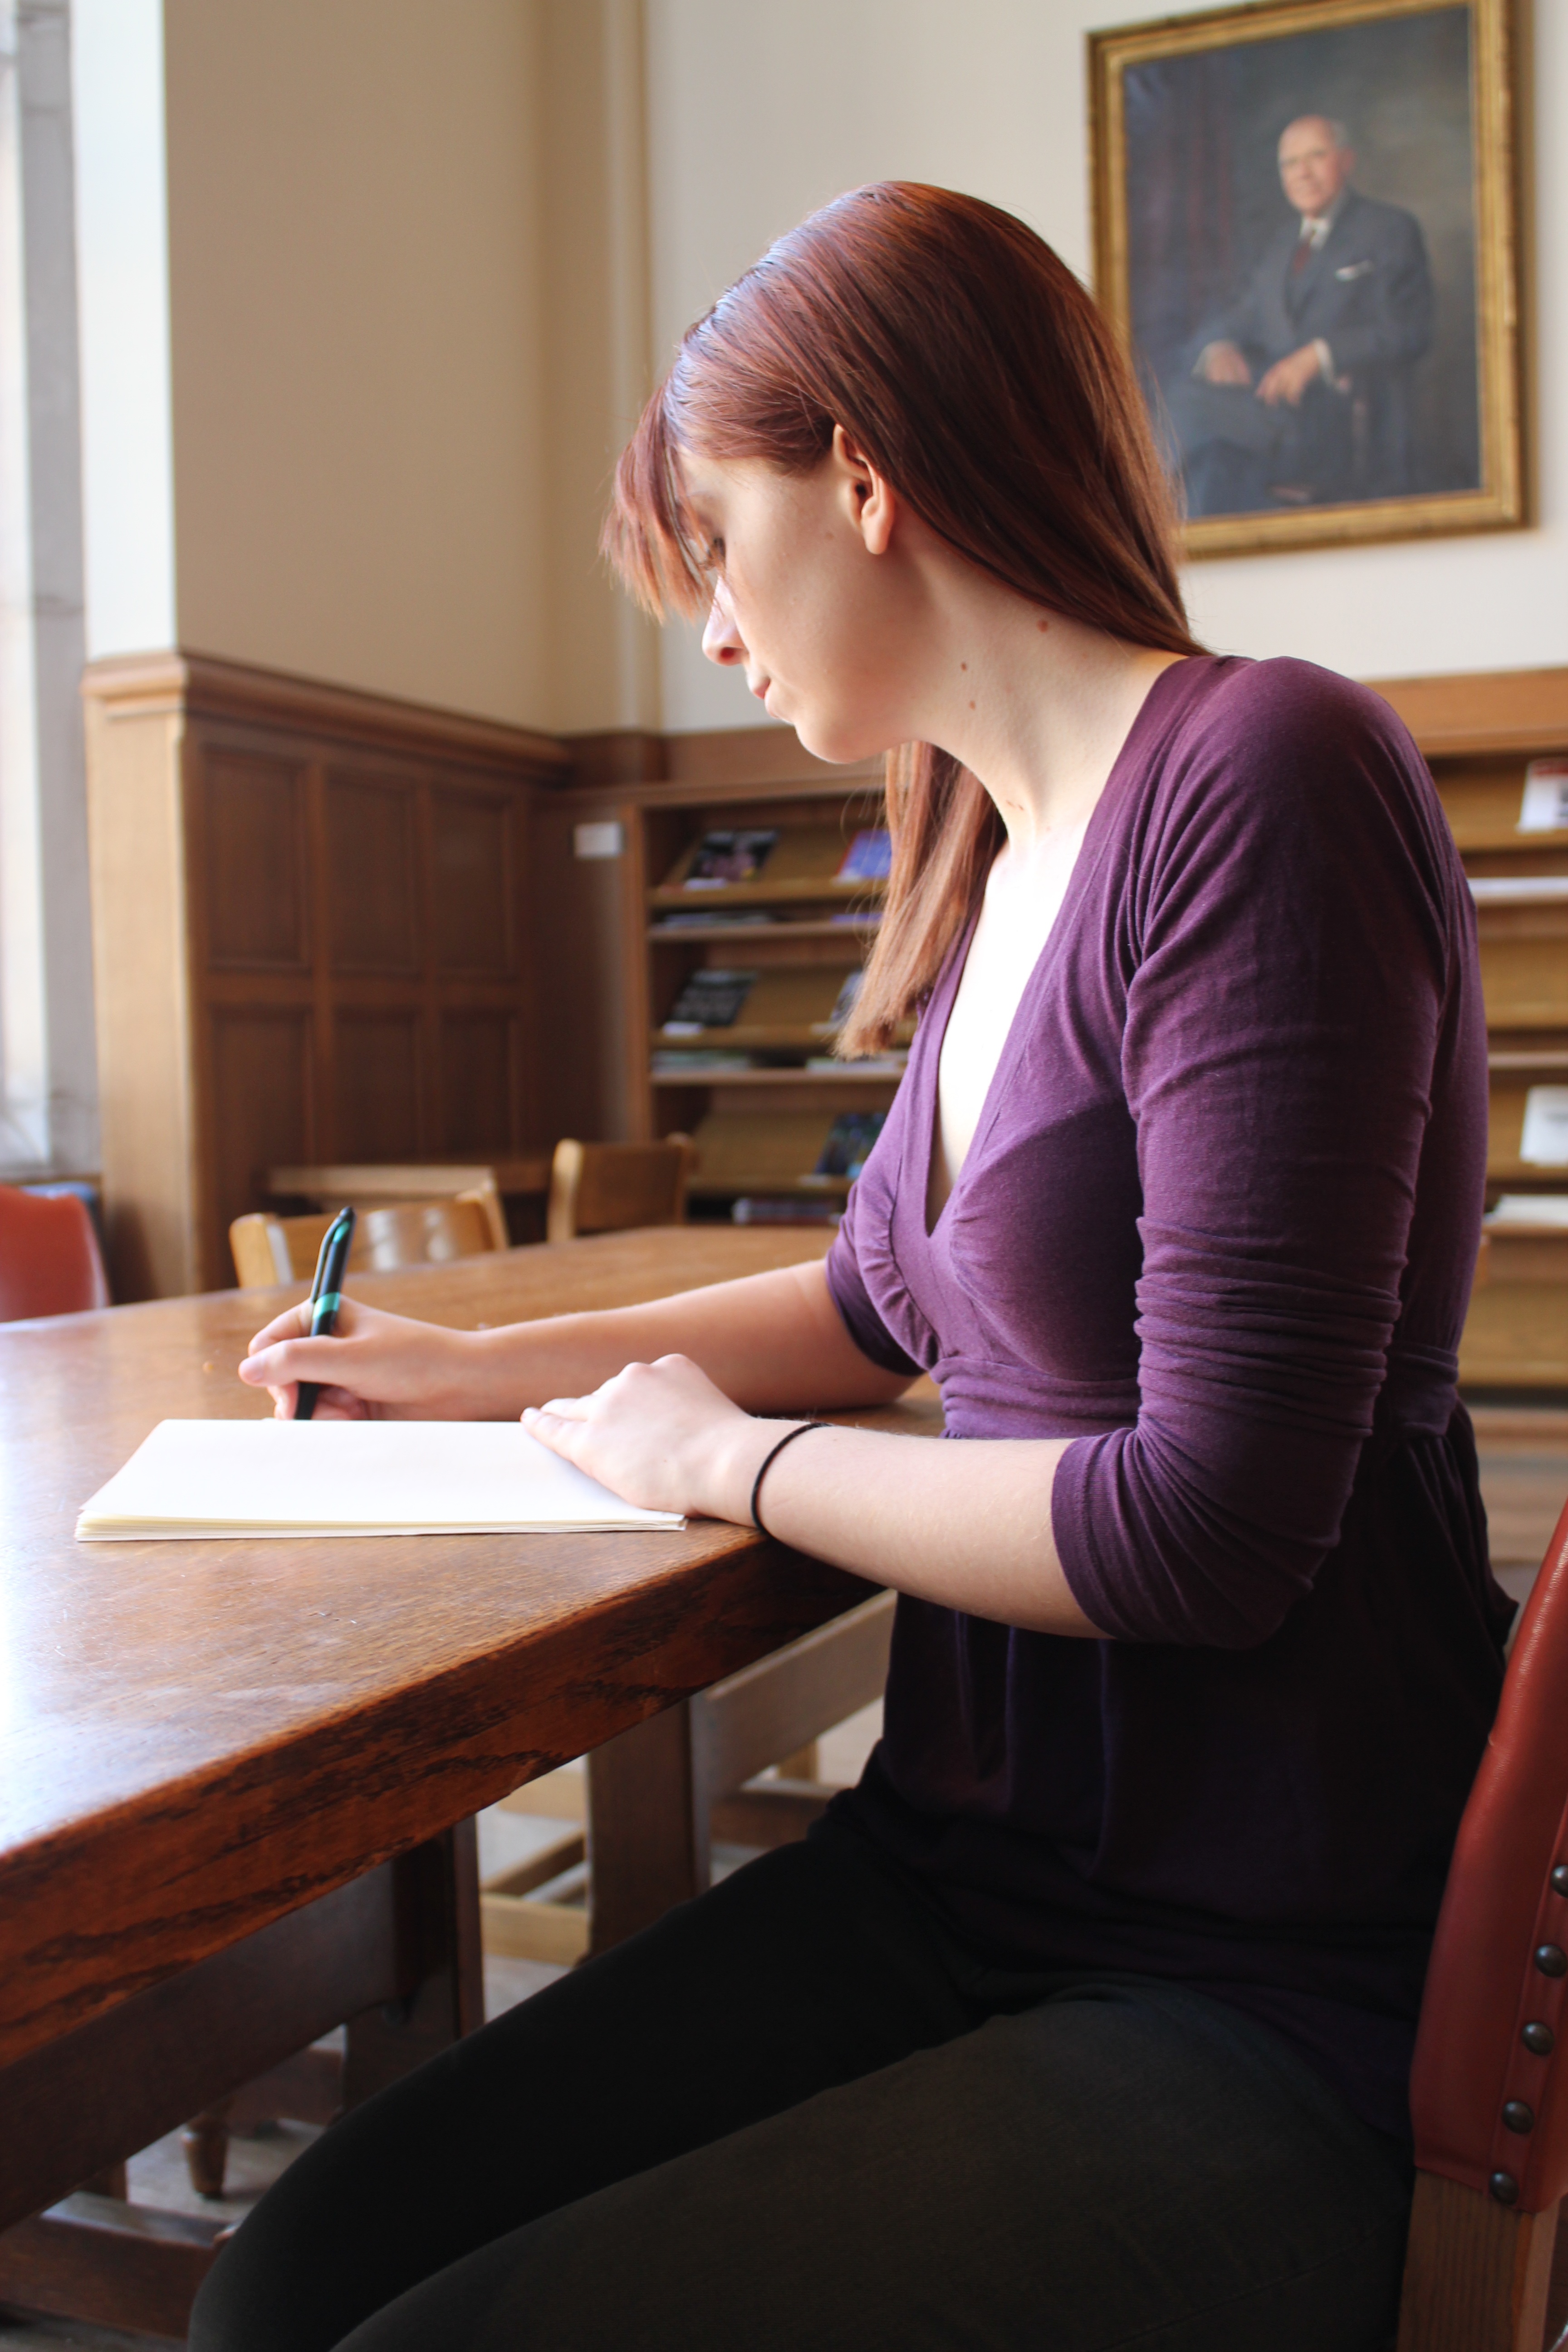
desk, notebook, writing, table, person, girl, woman, hair, purple, thinking, sitting, student, professional, conversation, education, indoors, study, university, wooden, school, learn, studying, concentrate, concentration, human positions